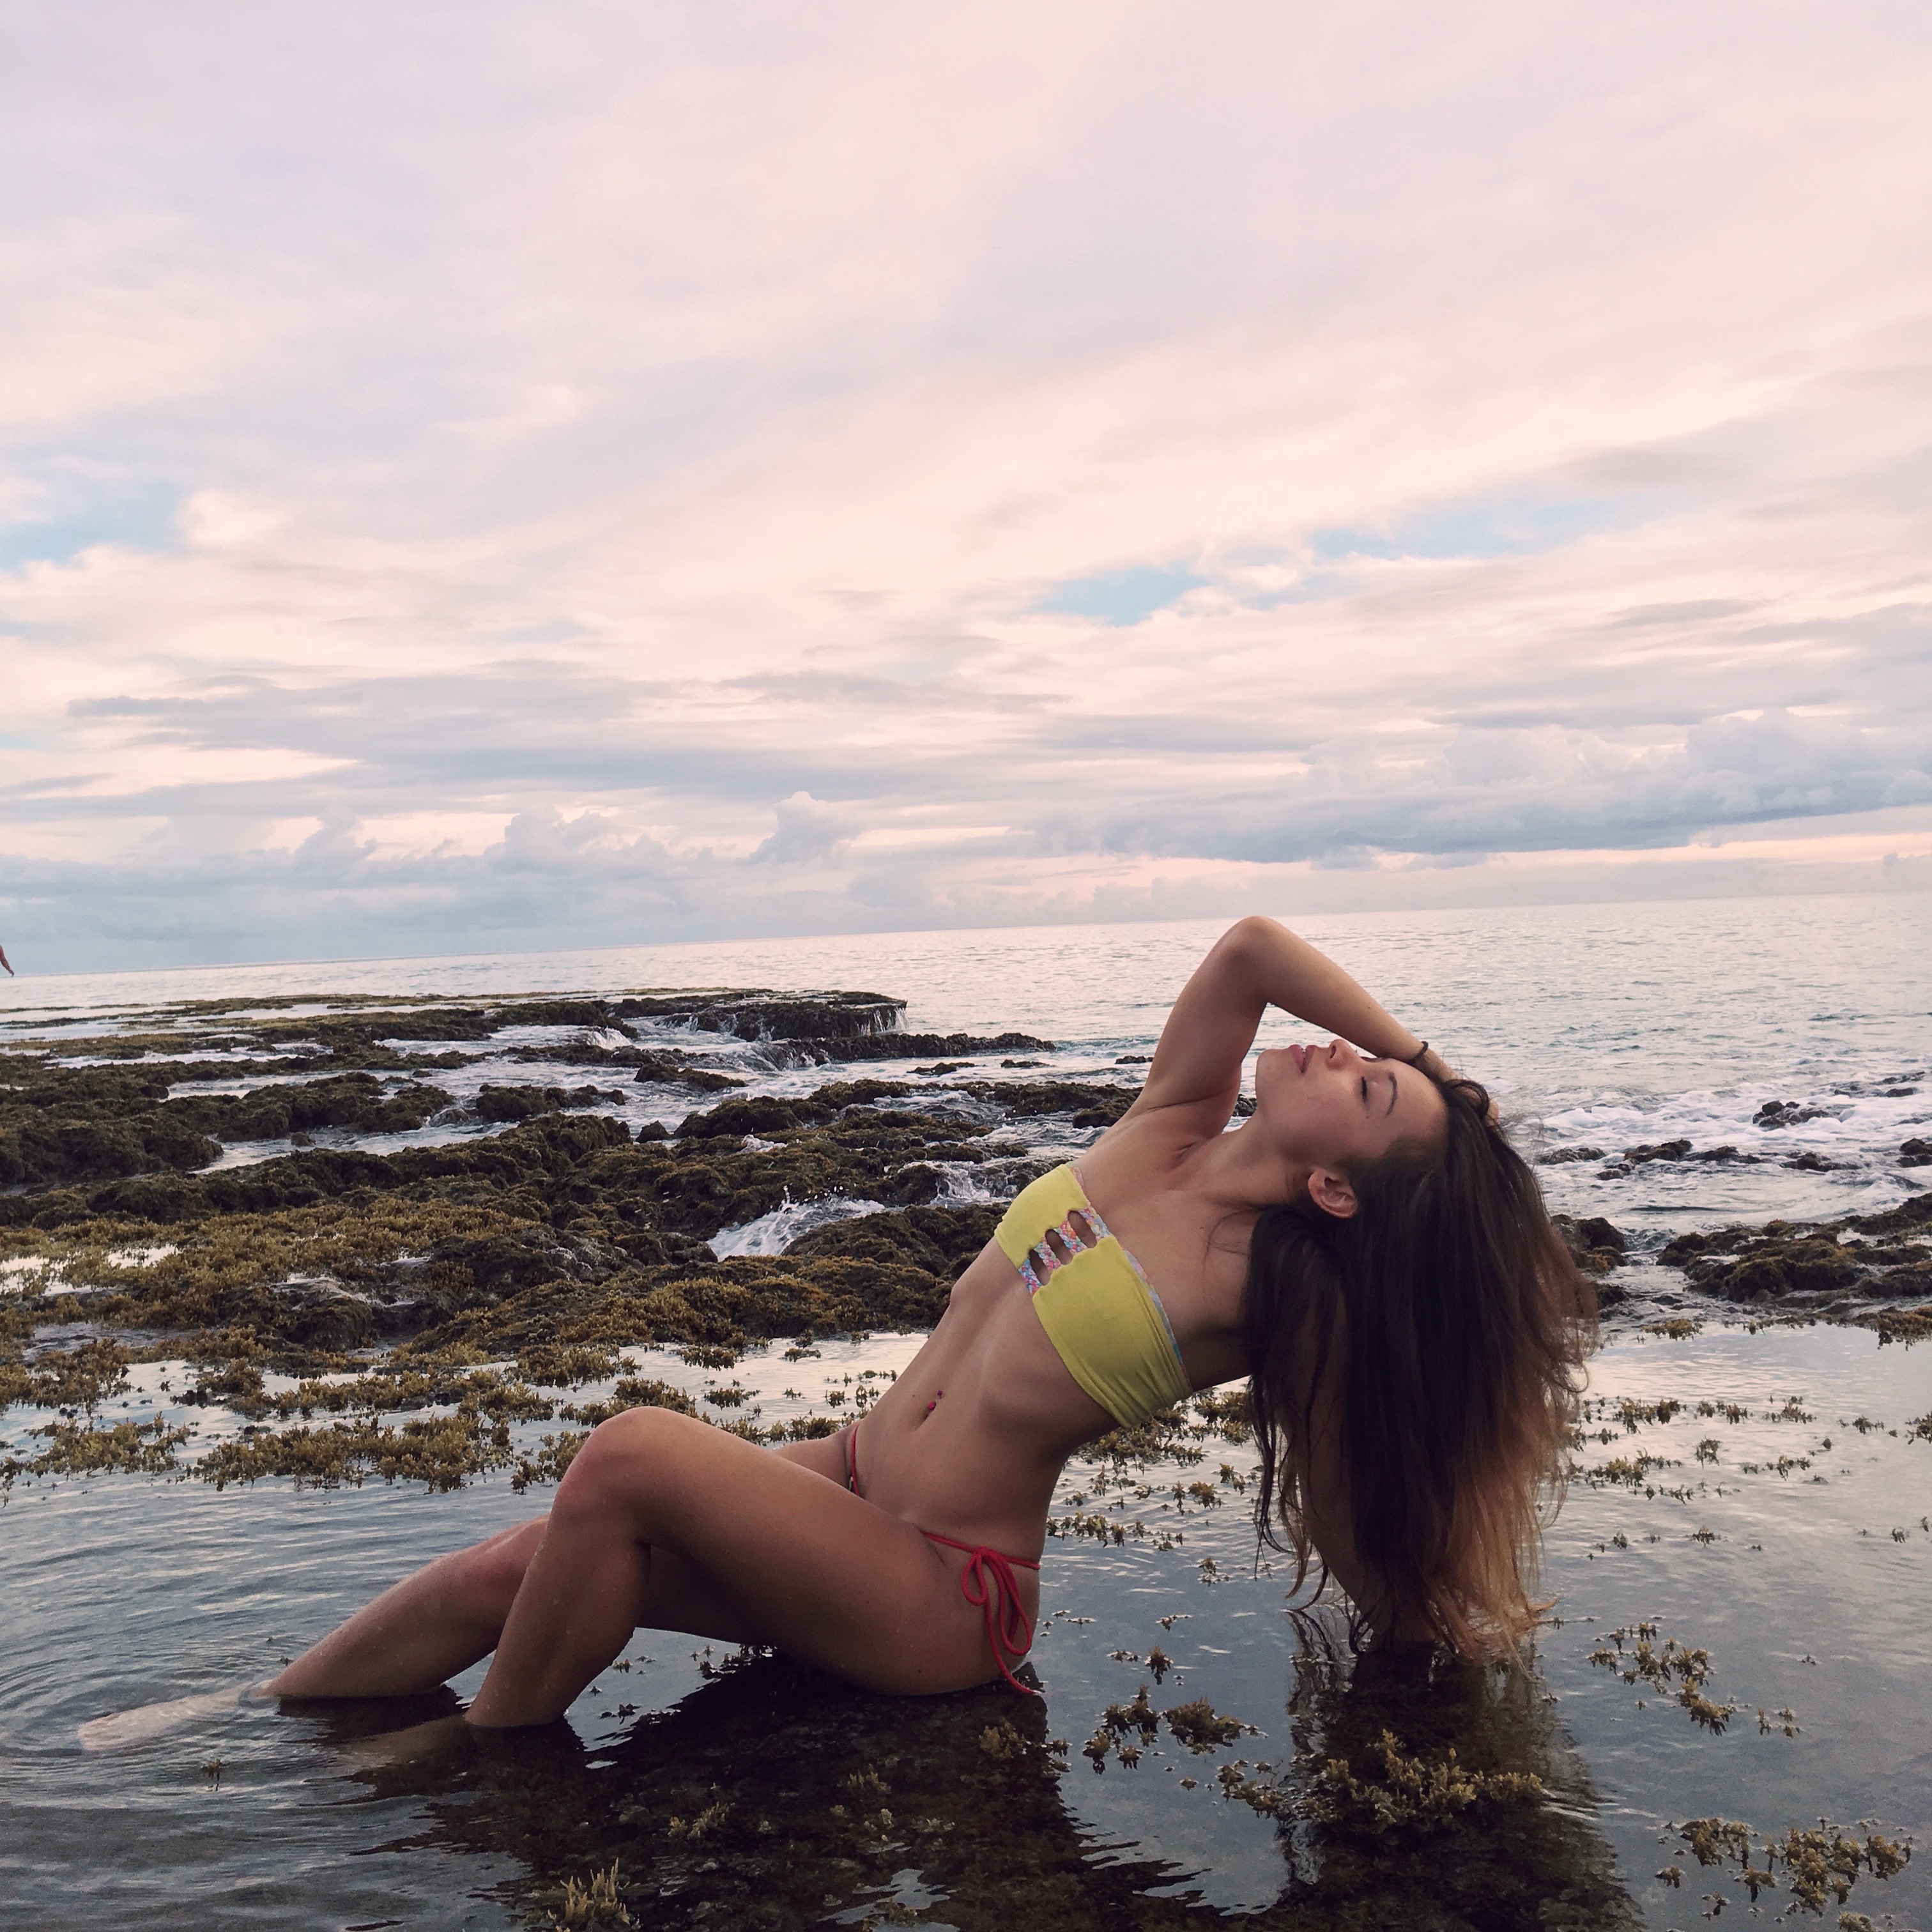
girl, sea, beauty, sky, beach, vacation, swimwear, shore, ocean, summer, leg, sunlight, photo shoot, model, fun, long hair, water, sun tanning, horizon, wave, sand, coast, calm